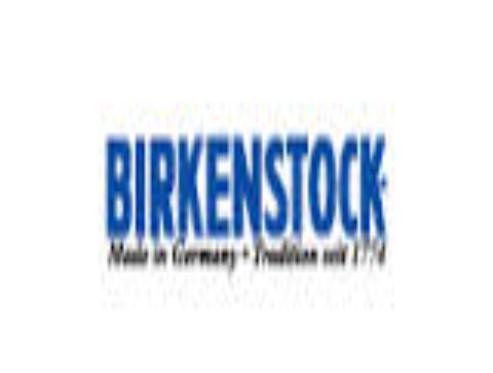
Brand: Birkenstock
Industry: Clothes